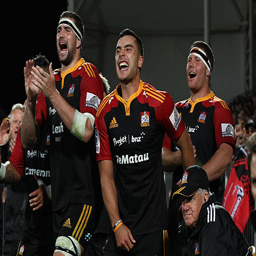
team mates celebrate during the round match .